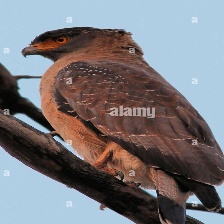
Species: CRESTED SERPENT EAGLE
Scientific name: SPILORNIS CHEELA